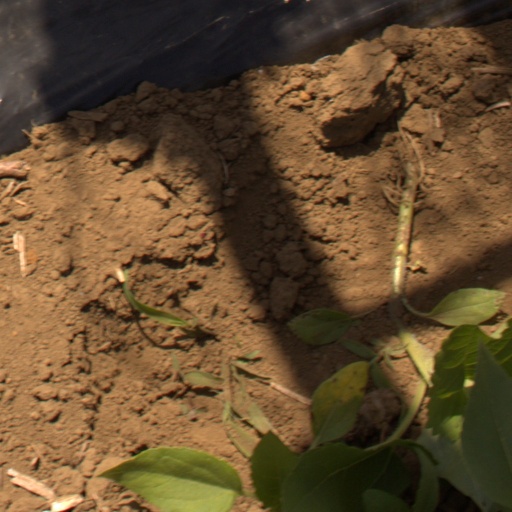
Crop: Jerusalem artichoke